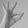
ASL letter: F